Sayf al-Dawla

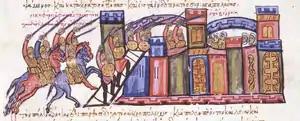
Capture of Aleppo by the Byzantines, miniature from the "Madrid Skylitzes"

In 960, Sayf al-Dawla tried to use the absence of Nikephoros Phokas with much of his army on his Cretan expedition, to re-establish his position. At the head of a large army, he invaded Byzantine territory and sacked the fortress of Charsianon. On his return, however, his army was attacked and almost annihilated in an ambush by Leo Phokas and his troops. Once again, Sayf al-Dawla managed to escape, but his military power was broken. The local governors now began to make terms with the Byzantines on their own, and the Hamdanid's authority was increasingly questioned even in his own capital. Sayf al-Dawla now needed time, but as soon as Nikephoros Phokas returned victorious from Crete in summer 961, he began preparations for his next campaign in the east. The Byzantines launched their attack in the winter months, catching the Arabs off guard. They captured Anazarbus in Cilicia, and followed a deliberate policy of devastation and massacre to drive the Muslim population away. After Nikephoros repaired to Byzantine territory to celebrate Easter, Sayf al-Dawla entered Cilicia and claimed direct control over the province. He began to rebuild Anazarbus, but the work was left incomplete when Nikephoros recommenced his offensive in autumn, forcing Sayf al-Dawla to depart the region. The Byzantines, with an army reportedly 70,000 strong, proceeded to take Marash, Sisium, Duluk and Manbij, thereby securing the western passes over the Anti-Taurus Mountains. Sayf al-Dawla sent his army north under Nadja to meet the Byzantines, but Nikephoros ignored them. Instead, the Byzantine general led his troops south and in mid-December, they suddenly appeared before Aleppo. After defeating an improvised army before the city walls, the Byzantines stormed the city and plundered it, except for the citadel, which continued to hold out. The Byzantines departed, taking with them some 10,000 inhabitants, mostly young men, as captives. Returning to his ruined and half-deserted capital, Sayf al-Dawla repopulated it with refugees from Qinnasrin. The latter city was abandoned, resulting in a major blow to commerce in the region.